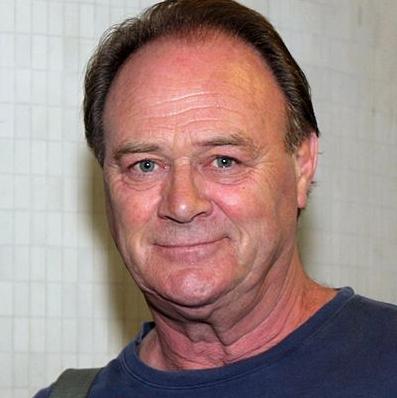
Age: 65